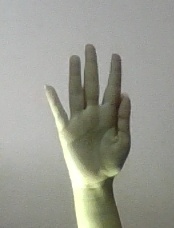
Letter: sheen